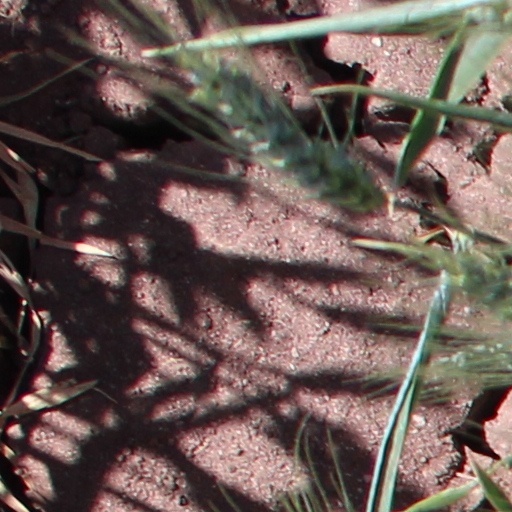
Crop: wheat